Surya Kiran

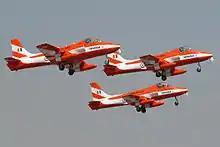
Surya Kiran team flew HAL HJT-16 Kiran aircraft from 1996 to 2011

The Surya Kiran Aerobatic Team (SKAT) was formed in 1996 and was based at Bidar Air Force Station in Karnataka. The team and was initially composed of HAL HJT-16 Kiran Mk.2 trainer aircraft. The team was formed under Wing Commander Kuldeep Malik who had been a member of the "Thunderbolts" on the eve of Aero India 1996, the first aerospace defense exhibition. The team initially flew four aircraft before moving to six aircraft formation in May 1996. The Surya Kiran team performed their first public display for the golden jubilee celebrations of Air Force Administrative College at Coimbatore on 15 September 1996.